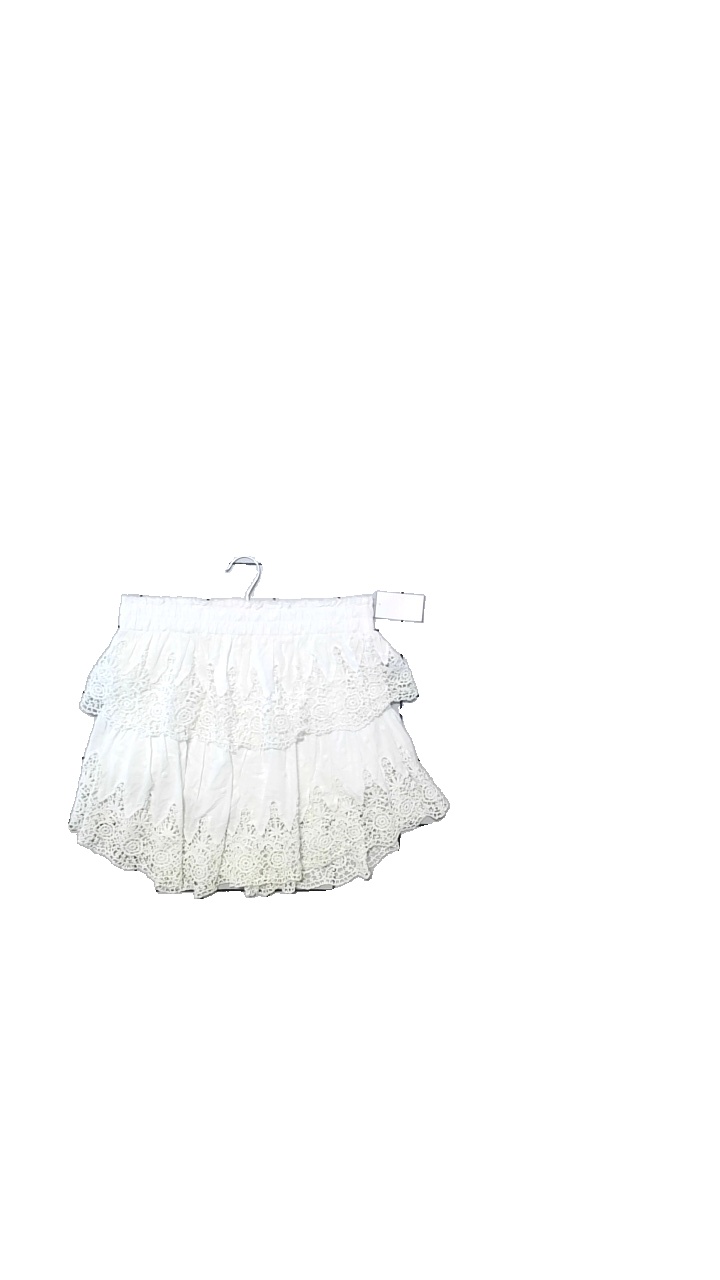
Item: Skirt (Ladies)
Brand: Na-kd
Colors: White
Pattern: Lace
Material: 100% cotton
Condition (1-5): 5
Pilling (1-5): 5
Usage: Reuse
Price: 50-100